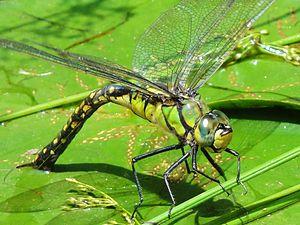
Anax est un genre d'Odonates de la famille des Aeshnidae appartenant au sous-ordre des Anisoptères. Ce genre comprend des libellules de grande taille au vol puissant.
Anax nigrofasciatus est une espèce d'odonates de la famille des Aeshnidae appartenant au sous-ordre des anisoptères.